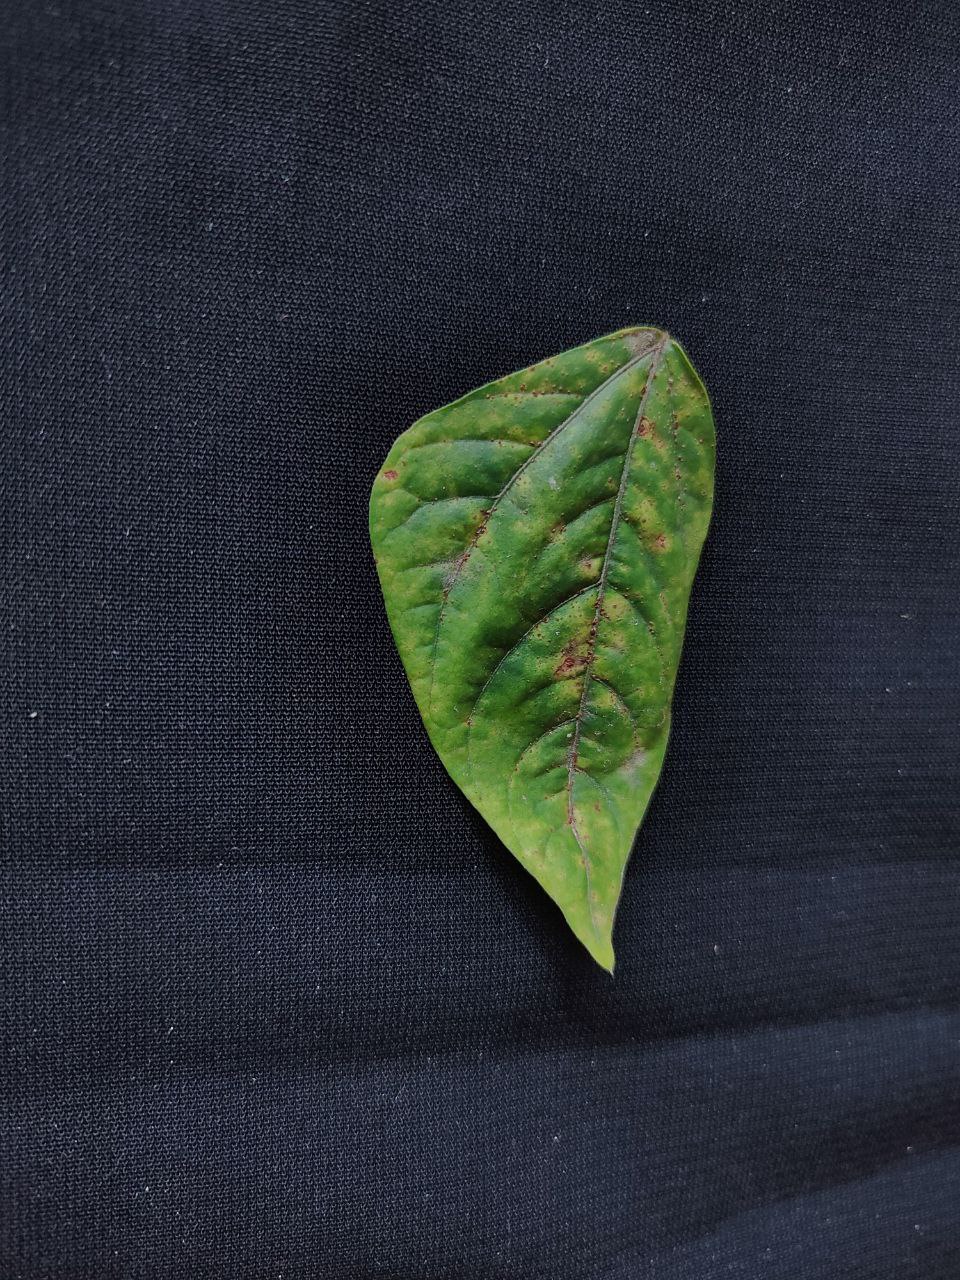
Crop: cowpea
Leaf condition: Septoria leaf spot